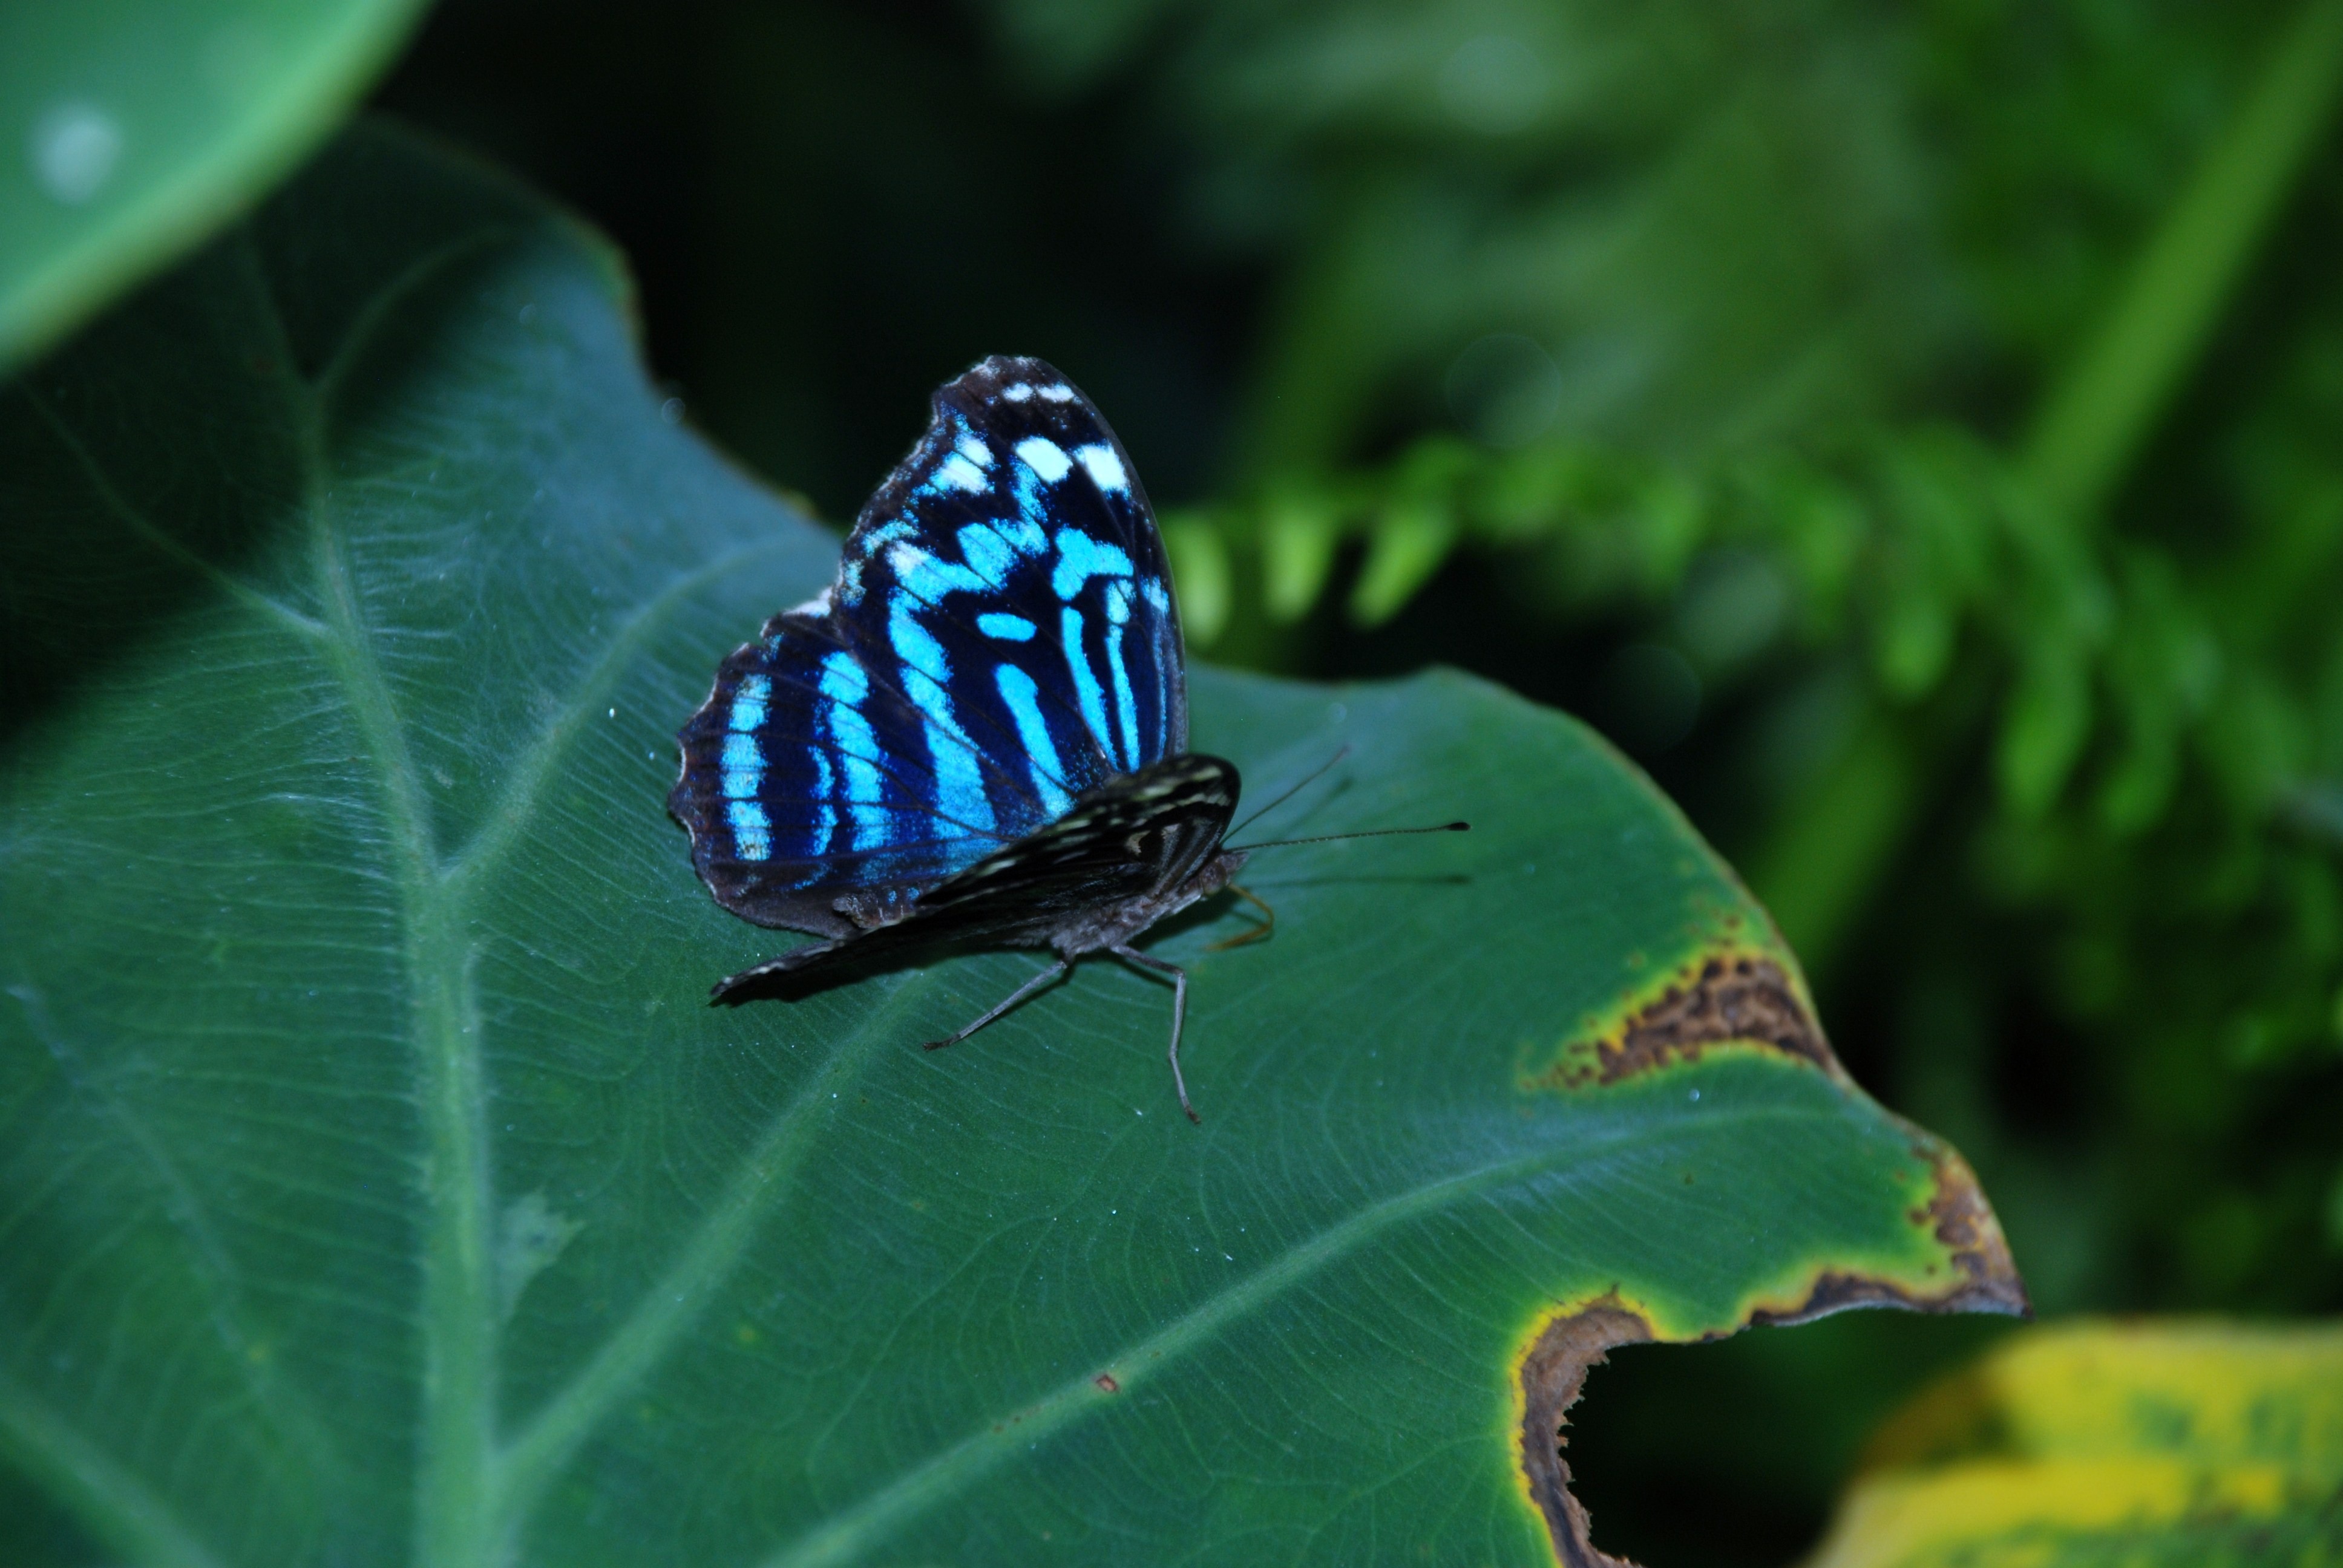
nature, wing, plant, photography, leaf, flower, animal, green, insect, botany, blue, butterfly, flora, fauna, invertebrate, close up, butterflies, macro photography, arthropod, pollinator, moths and butterflies, lycaenid